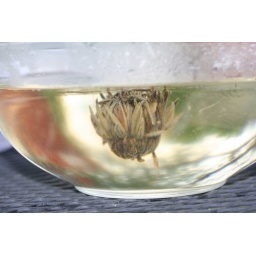
Jasmine Tea ball in water